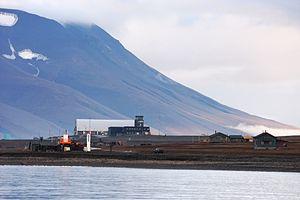
Longyearbyen, prononcé [lɔ̃ɡjəʁbin] par les francophones, est la capitale administrative de l'archipel du Svalbard au nord de la Norvège. Elle comptait environ 2 115 habitants en 2015.